Denzel Washington Is the Greatest Actor of All Time Period

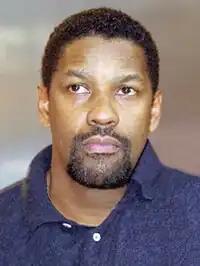

Denzel Washington Is the Greatest Actor of All Time Period, sometimes abbreviated to DWITGAOATP, is a weekly podcast co-hosted by W. Kamau Bell and Kevin Avery. Designed to highlight and canonize the career and cultural significance of actor Denzel Washington, the show reviews each of his films, discusses "Denzel news," and interviews filmmakers associated with and inspired by his work. As the show has evolved, it has also expanded to include discussions on the state of black film and diversity in media. The show is produced by Earwolf.